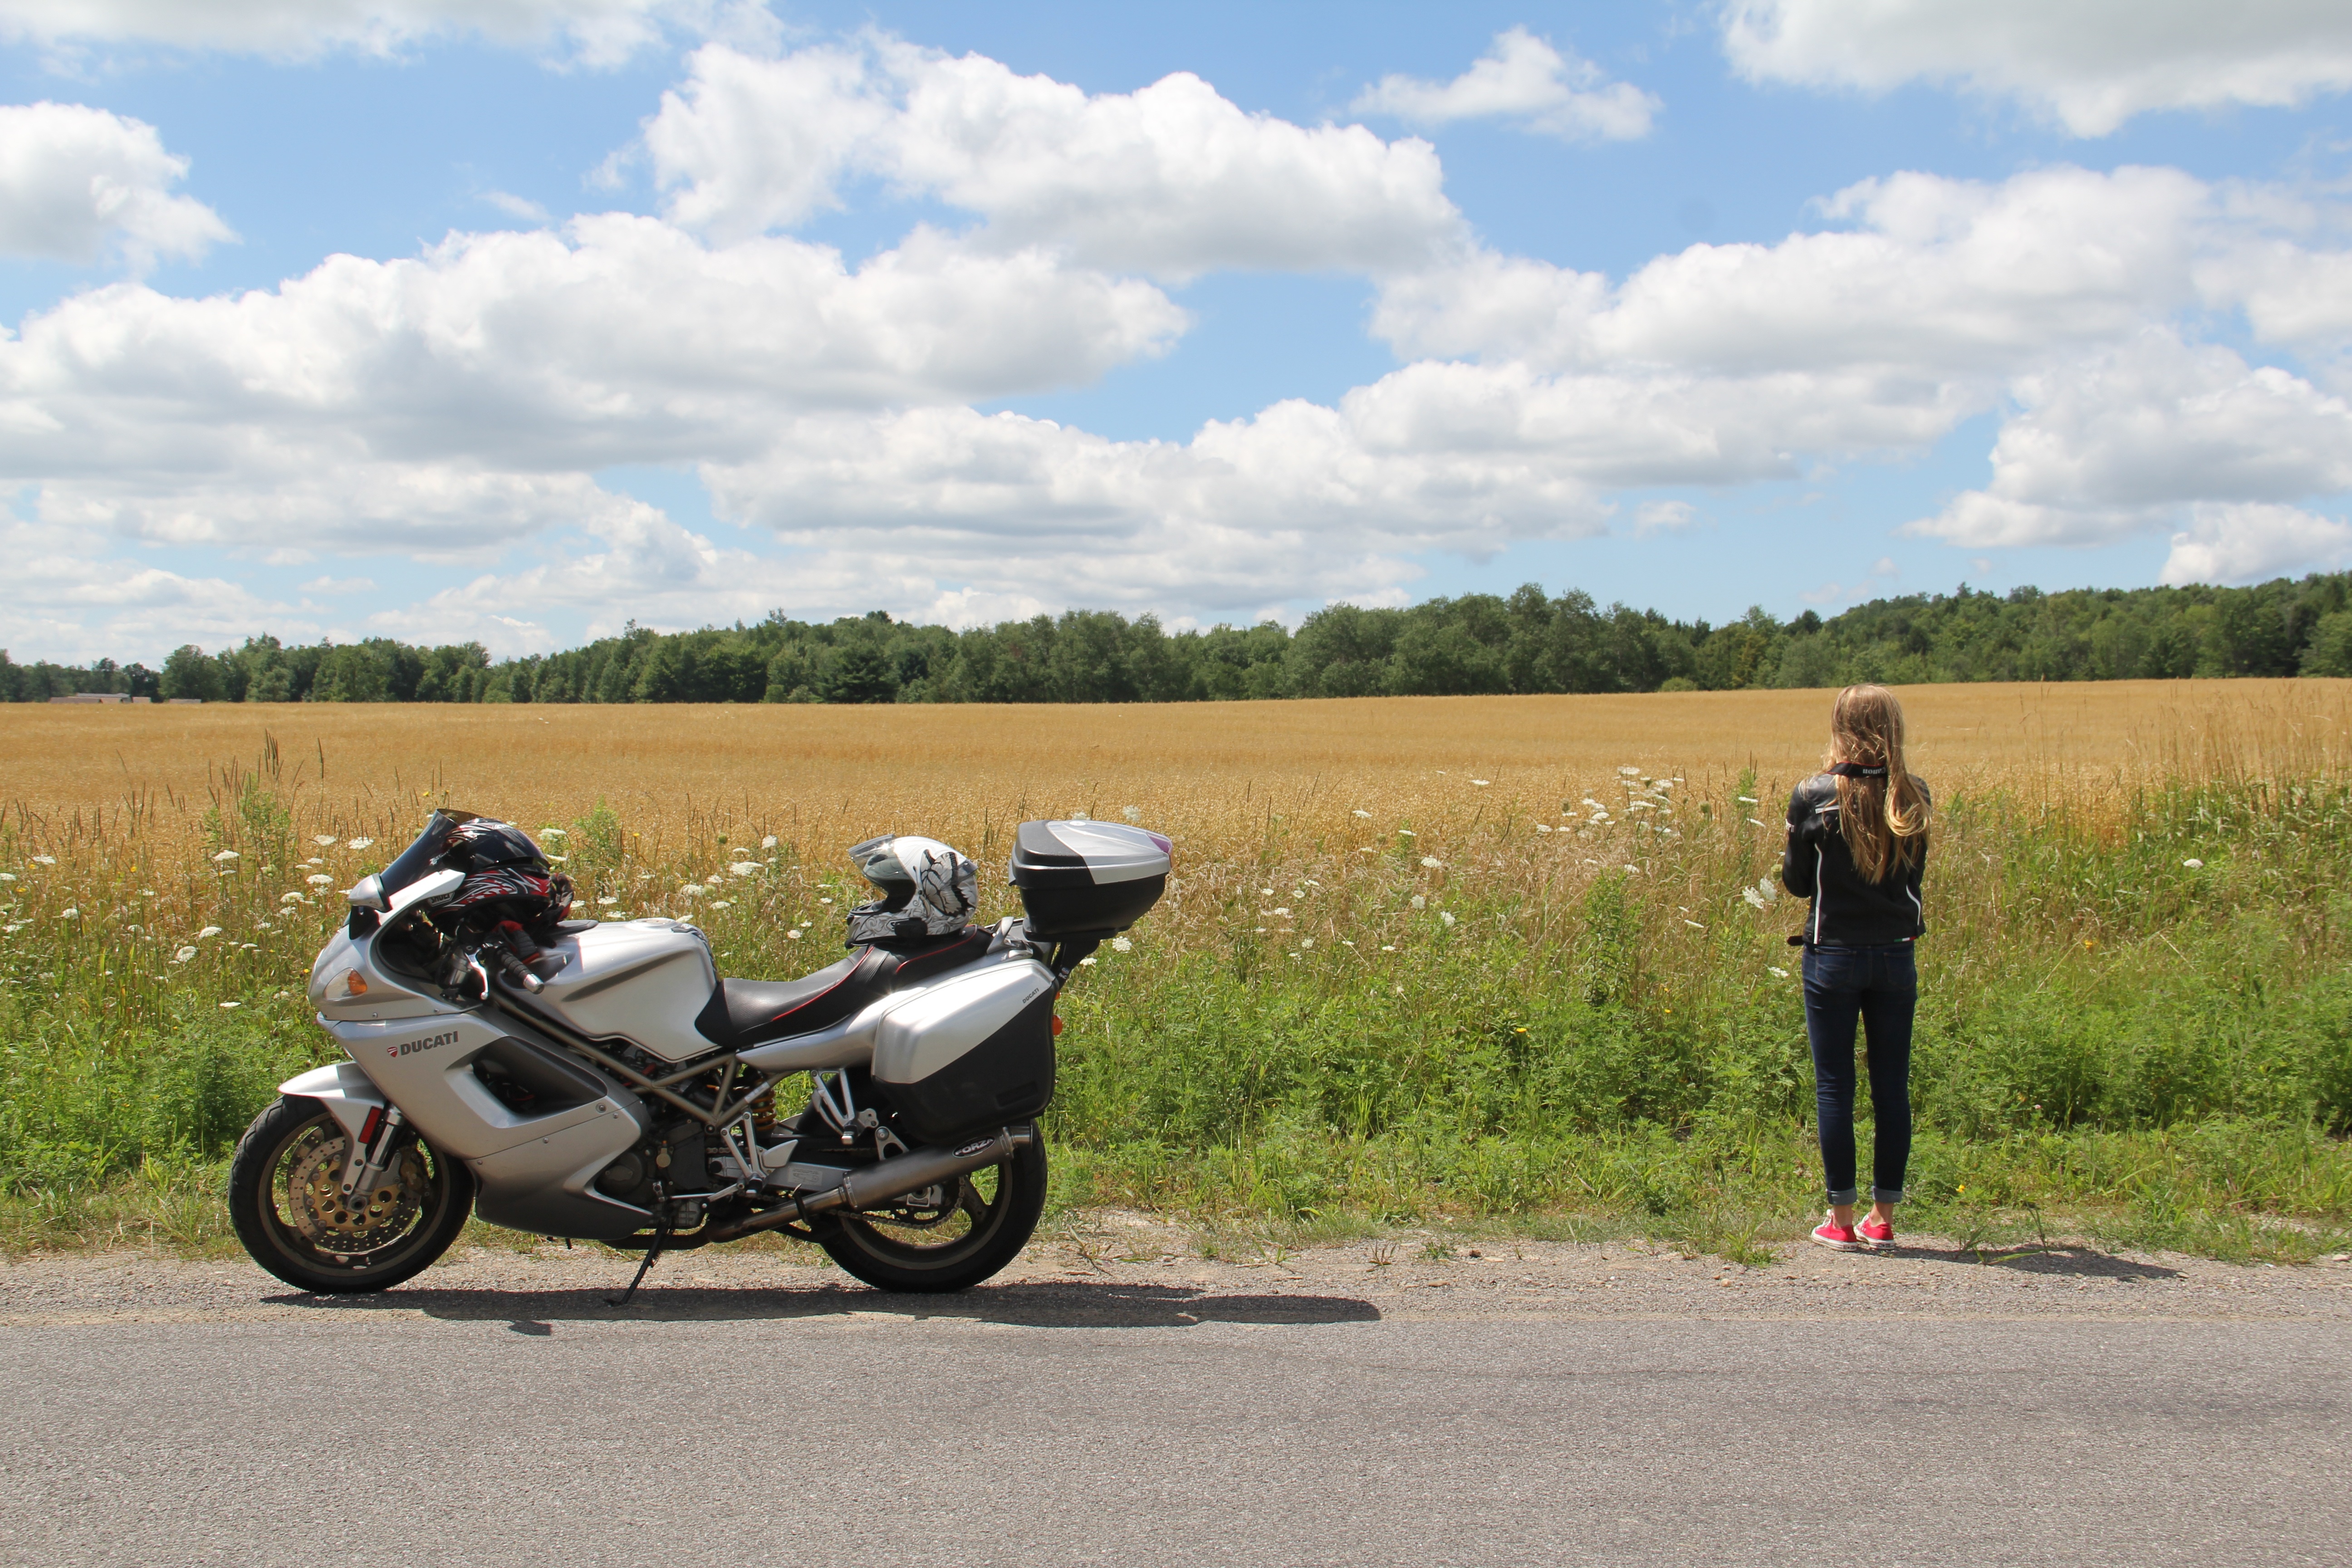
girl, road, car, farm, rural, vehicle, journey, motorcycle, motorbike, trip, tour, happy, helmet, enjoying, ducati, motorcycling, sport touring, automobile make